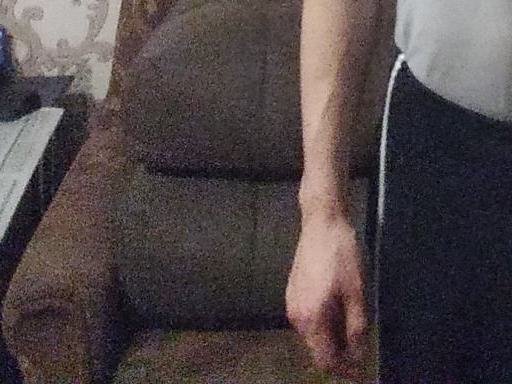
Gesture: no_gesture